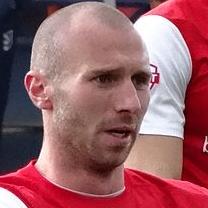
Age: 28